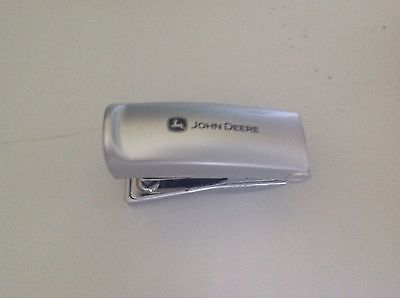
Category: stapler